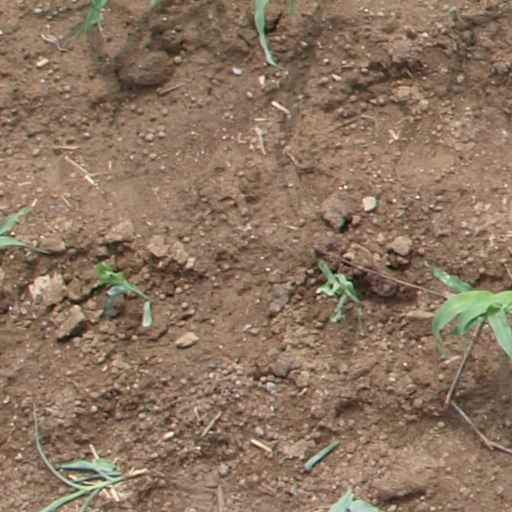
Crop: maize; corn